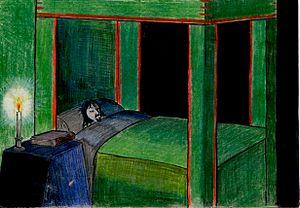
Extrait du projet de Dessin Animé ""les trois rêves de Descartes"""
Brigitte Hermann, née le 24 février 1950 à Annecy, est une romancière et biographe française. Elle est également historienne d'art spécialisée dans les avant-gardes.